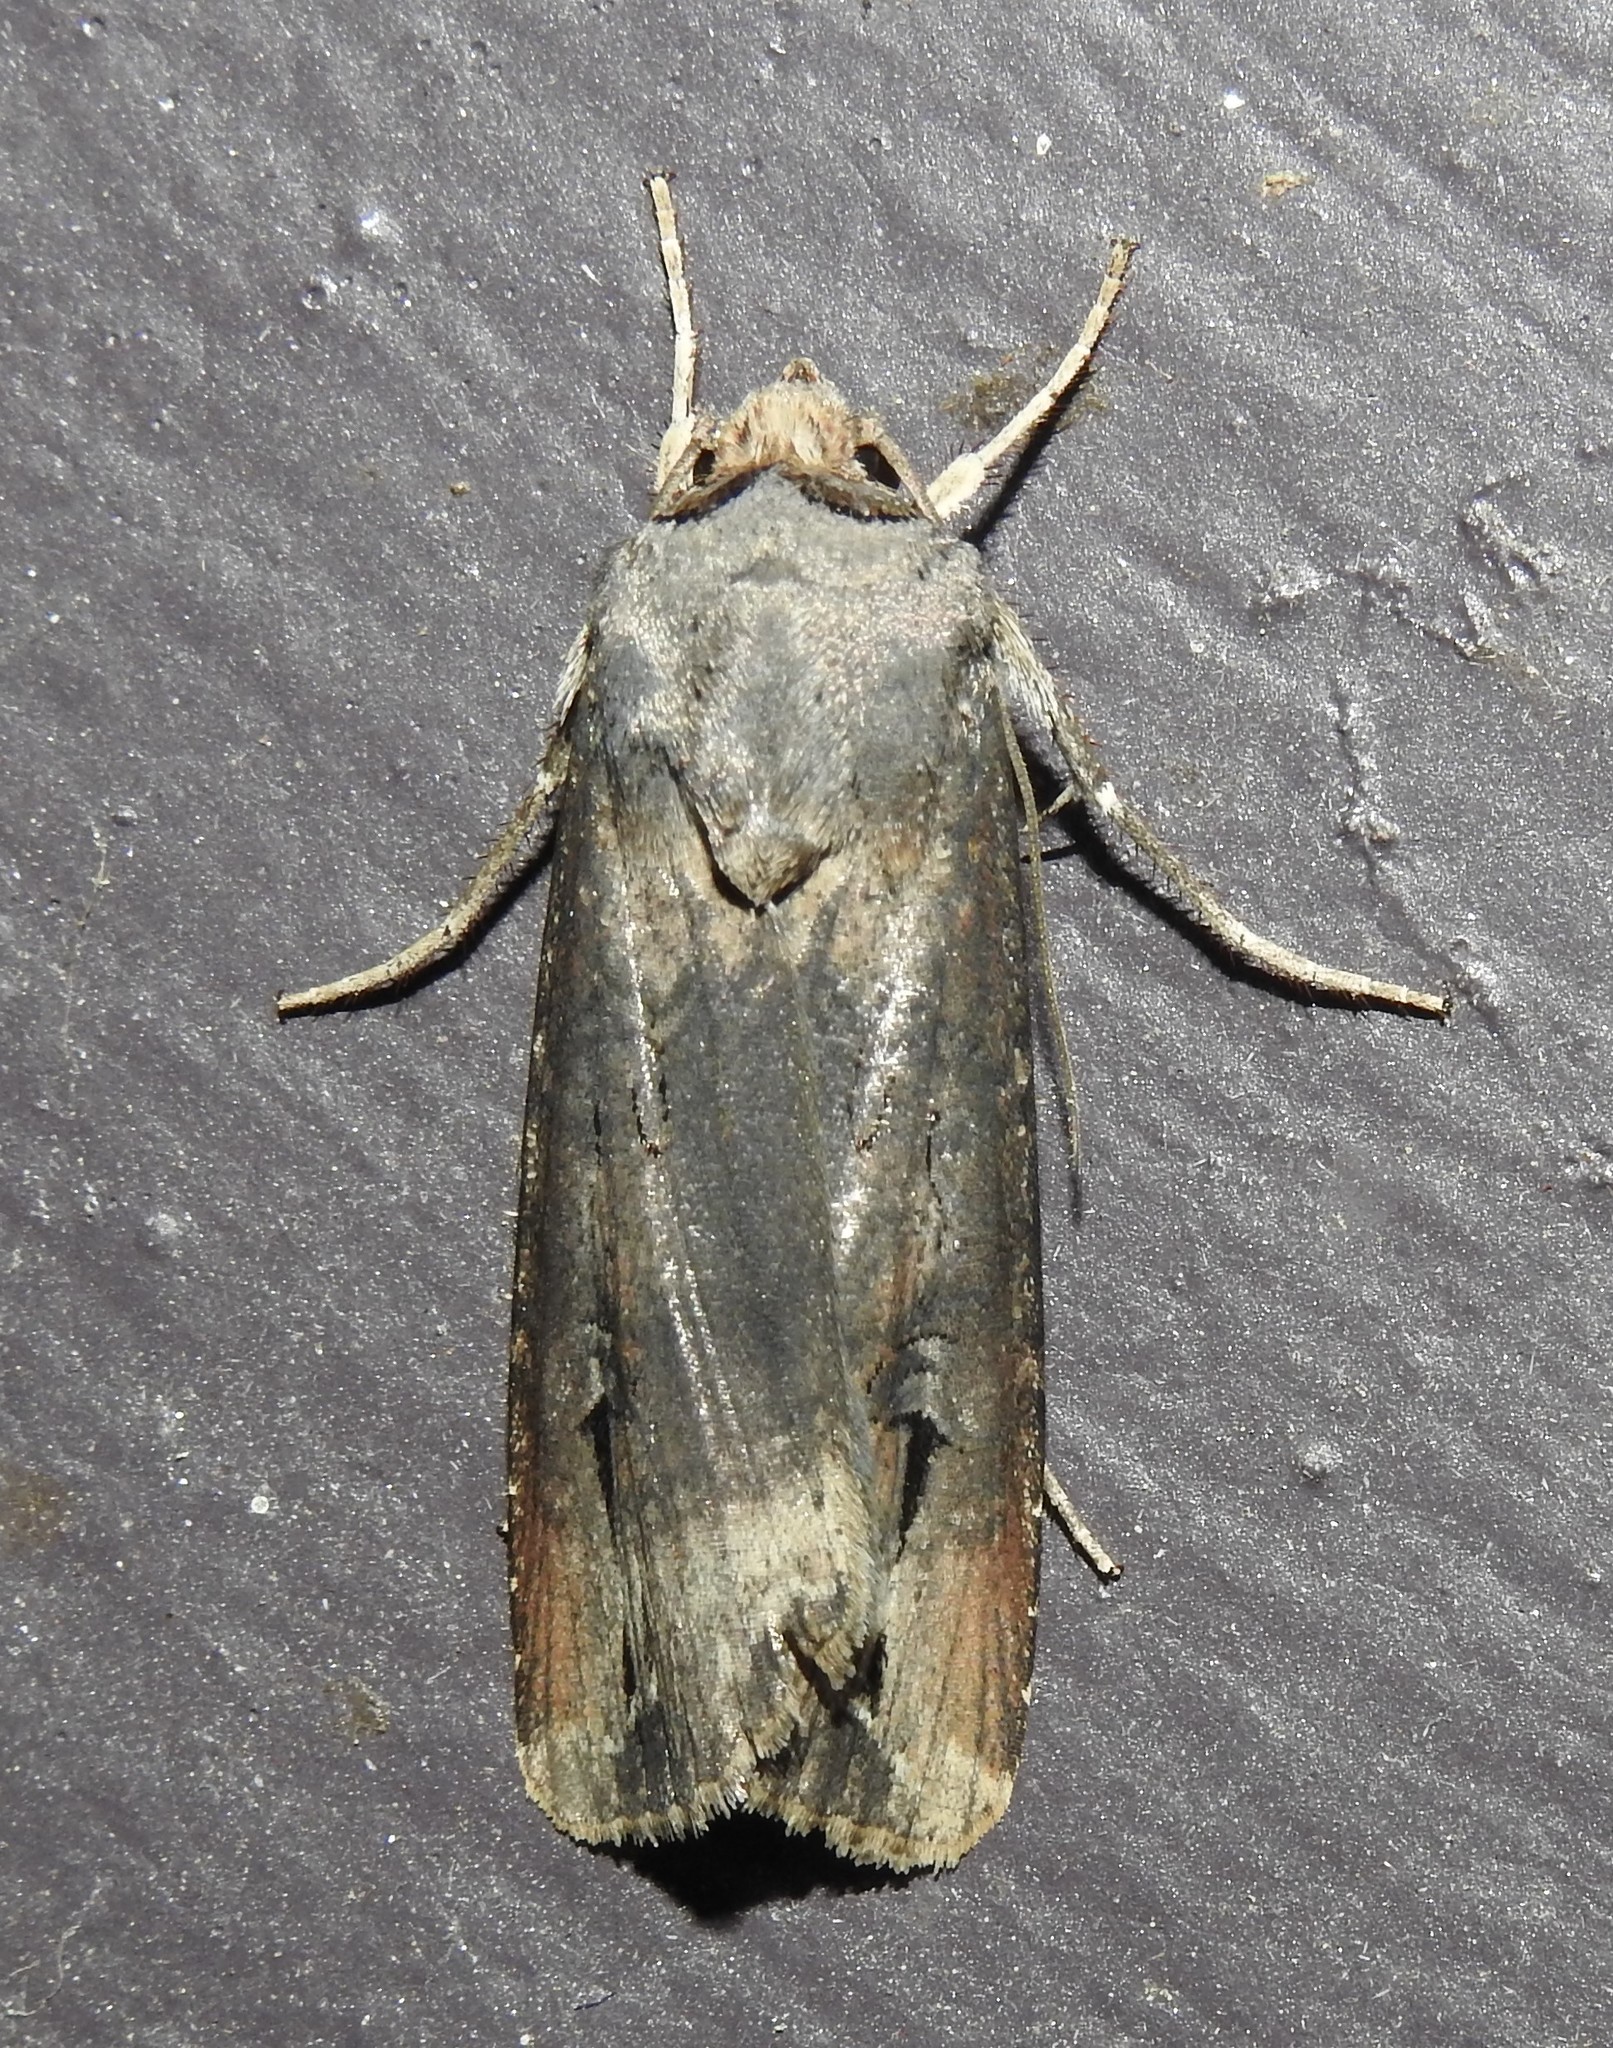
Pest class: cutworms